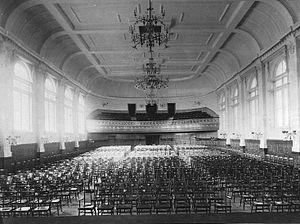
Salle de concert, hôtel Windsor, Montréal, Canada.
L'Hôtel Windsor était un établissement hôtelier ouvert de 1878 à 1981 qui se situait à Montréal dans la province du Québec au Canada. Il fut souvent considéré comme un des premiers grands hôtels construits au Canada.